Persecution

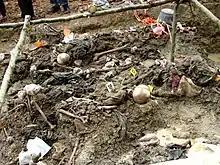
Mass grave where events of the Srebrenica massacre of Bosnian Muslims unfolded

The persecution of Jews is a recurring phenomenon throughout Jewish history. It has occurred on numerous occasions in widely different geographic locations. It may include pogroms, looting and the demolition of private and public Jewish property (e.g., Kristallnacht), unwarranted arrest, imprisonment, torture, killing, or even mass execution (in World War II alone, approximately six million people were deliberately killed because they were Jewish). They have been expelled from their hometowns/countries, hoping to find safe havens in other polities. In recent times anti-Semitism has often been manifested as Anti-Zionism, where Anti-Zionism is a prejudice against the Jewish movement for self-determination and the right of the Jewish people to a homeland in the State of Israel. Anti-Zionism can include threats to destroy the State of Israel (or otherwise eliminate its Jewish character), unfounded and inaccurate characterizations of Israel's power in the world, and language or actions that hold Israel to a different standard than other countries.